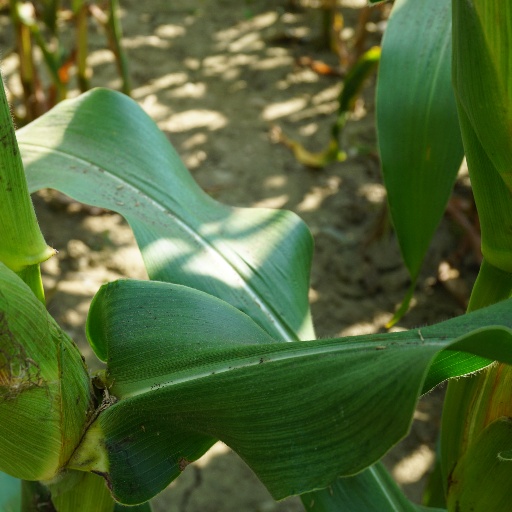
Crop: maize; corn